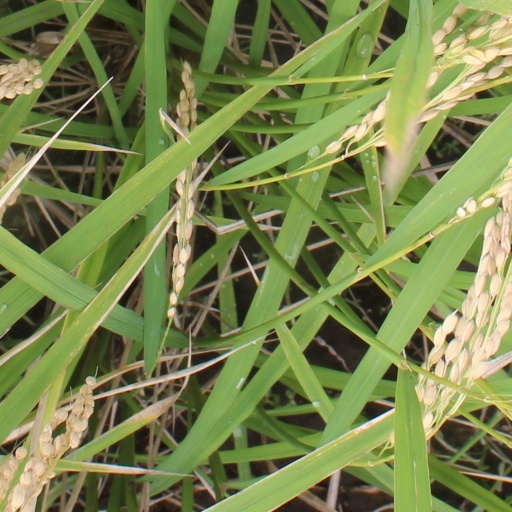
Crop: rice